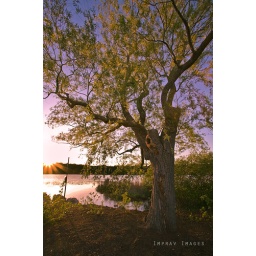
behind the star market in chestnut hill